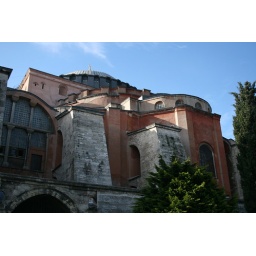
This photo shows the windows in the apse and the massive stone buttresses added by the Ottomans.